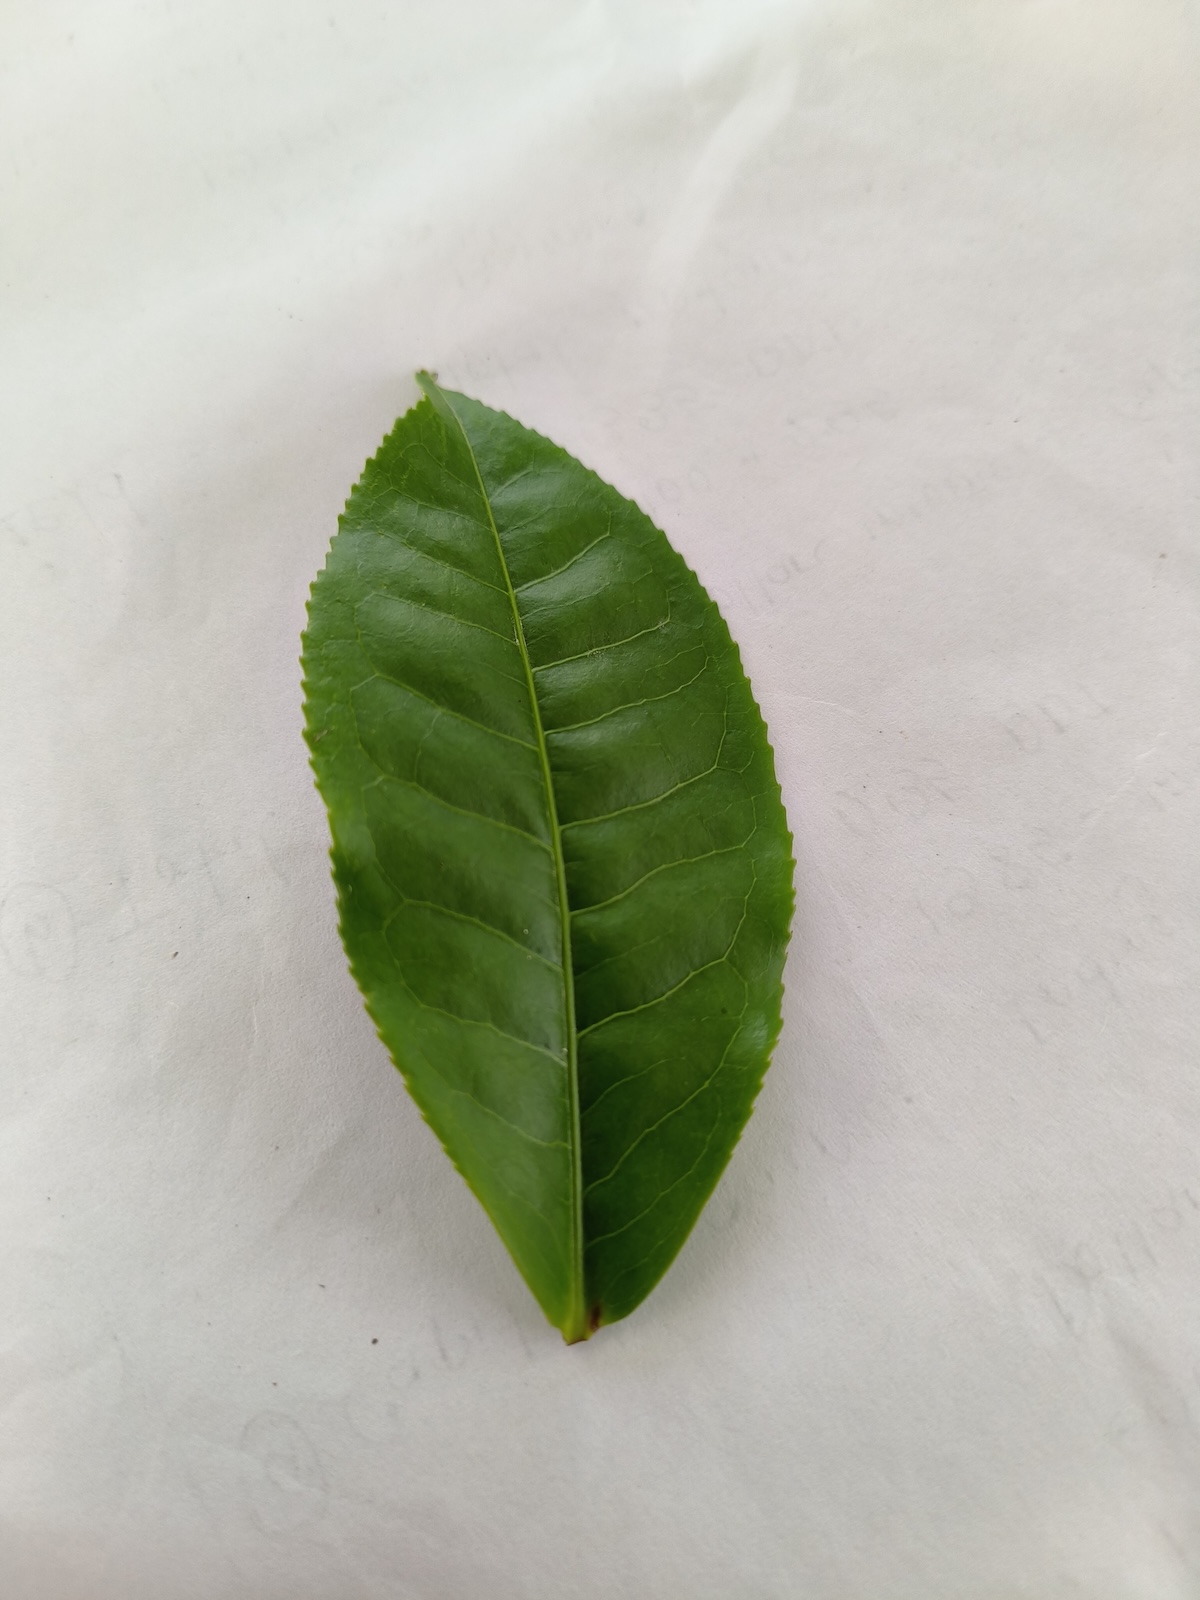
Label: Healthy leaf